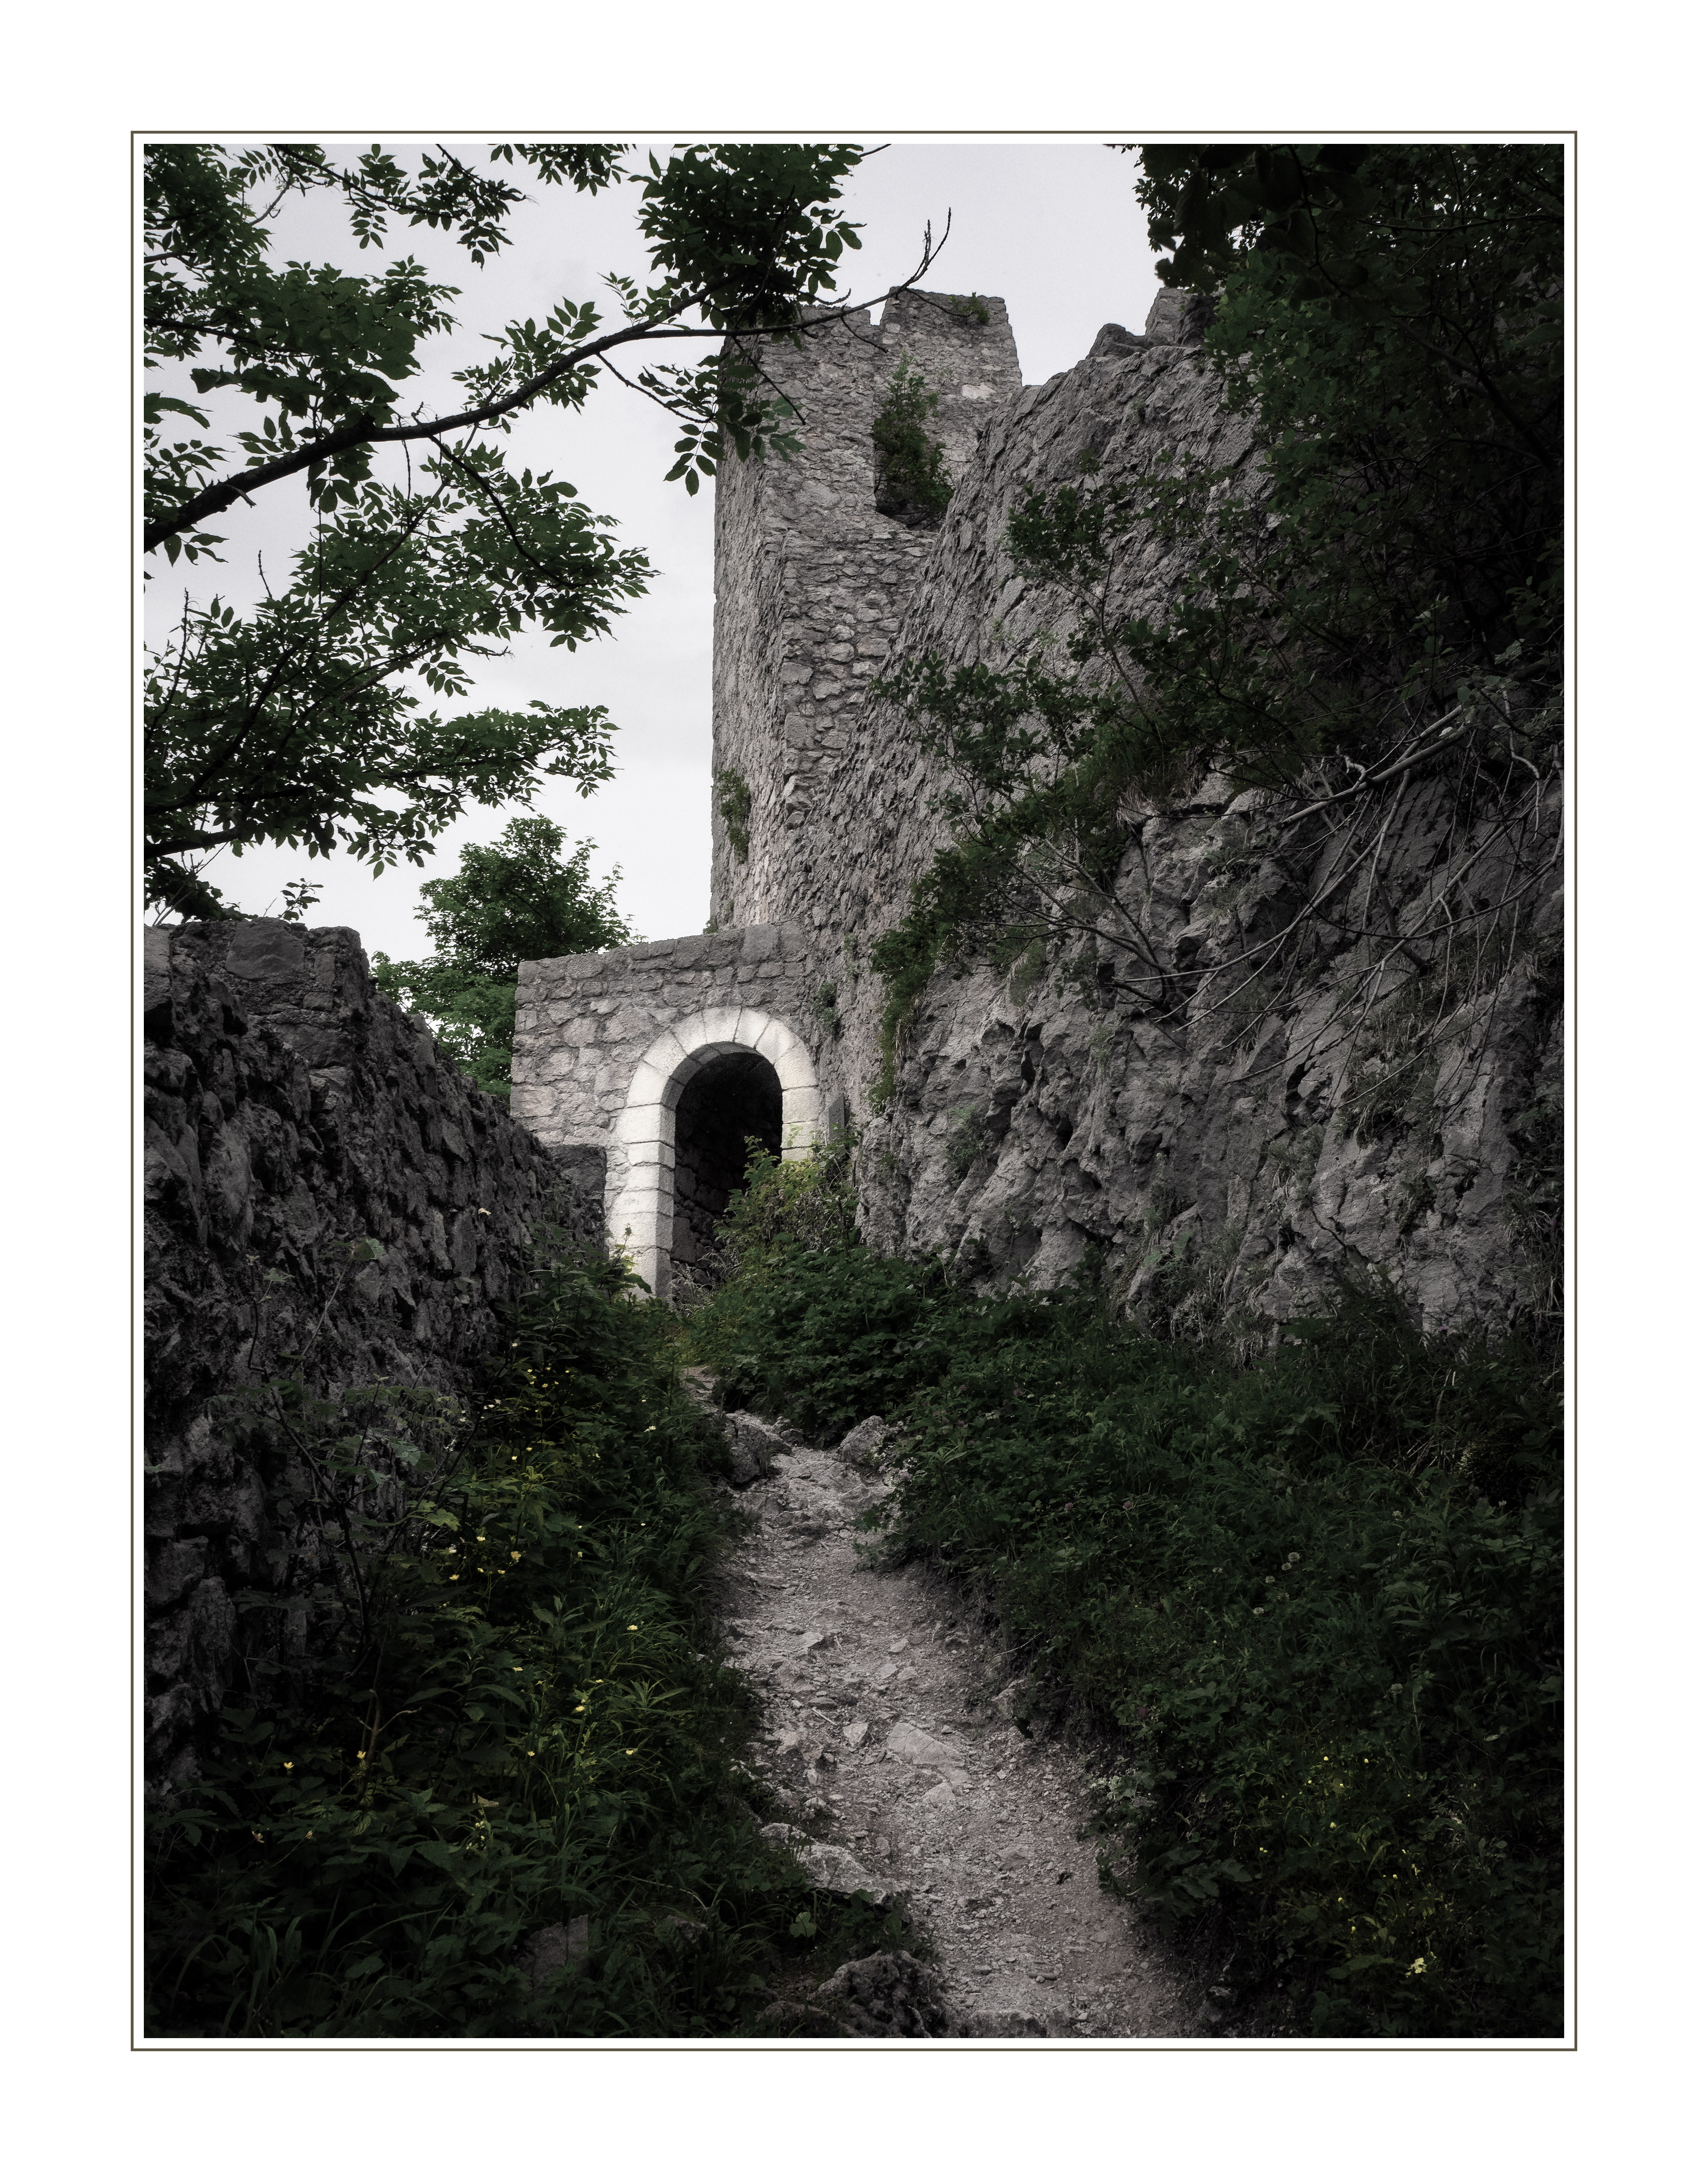
arch, castle, property, ruins, at, sterreich, obersterreich, thalgau